Taxodium distichum

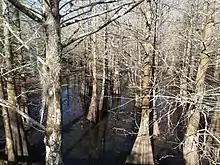
Cypress grove in winter

"Taxodium distichum" is a large, slow-growing, and long-lived tree. It typically grows to heights of and has a trunk diameter of .